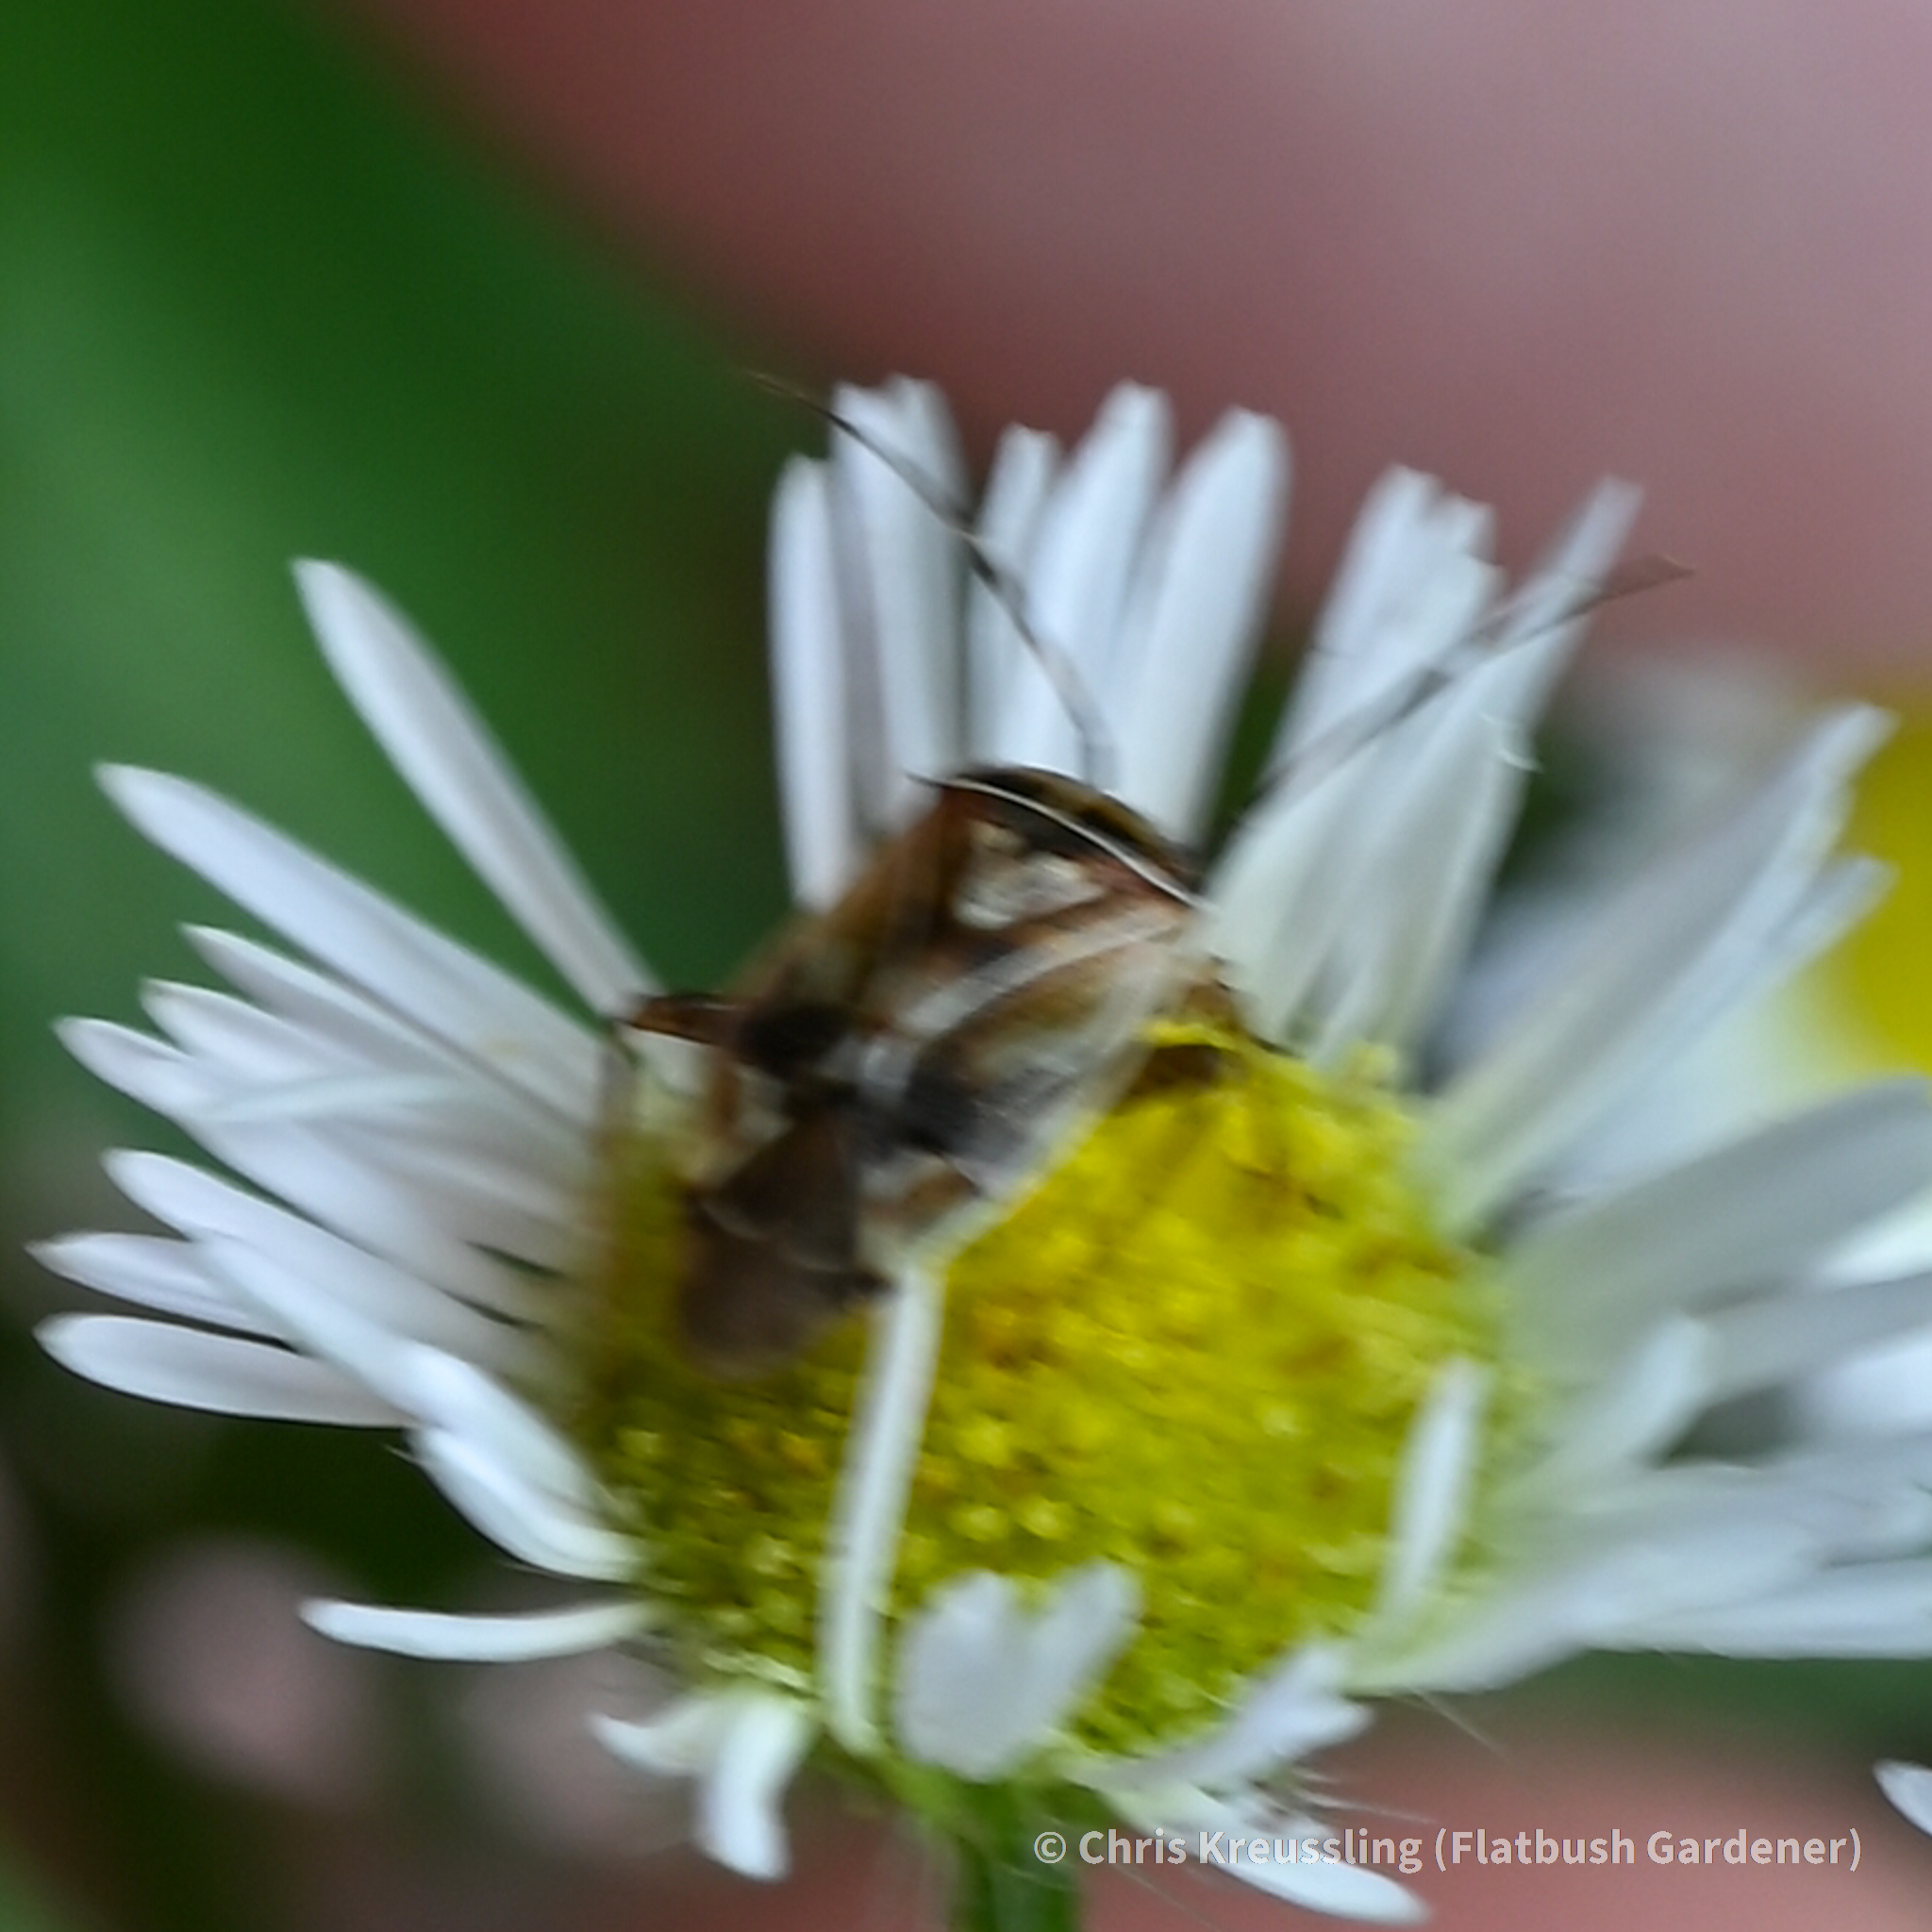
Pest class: lygus_bug